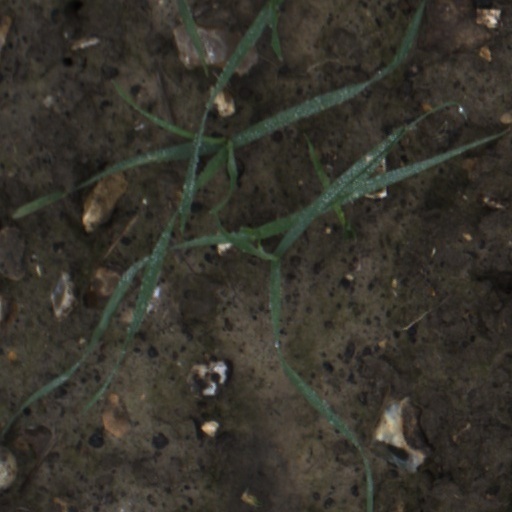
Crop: wheat